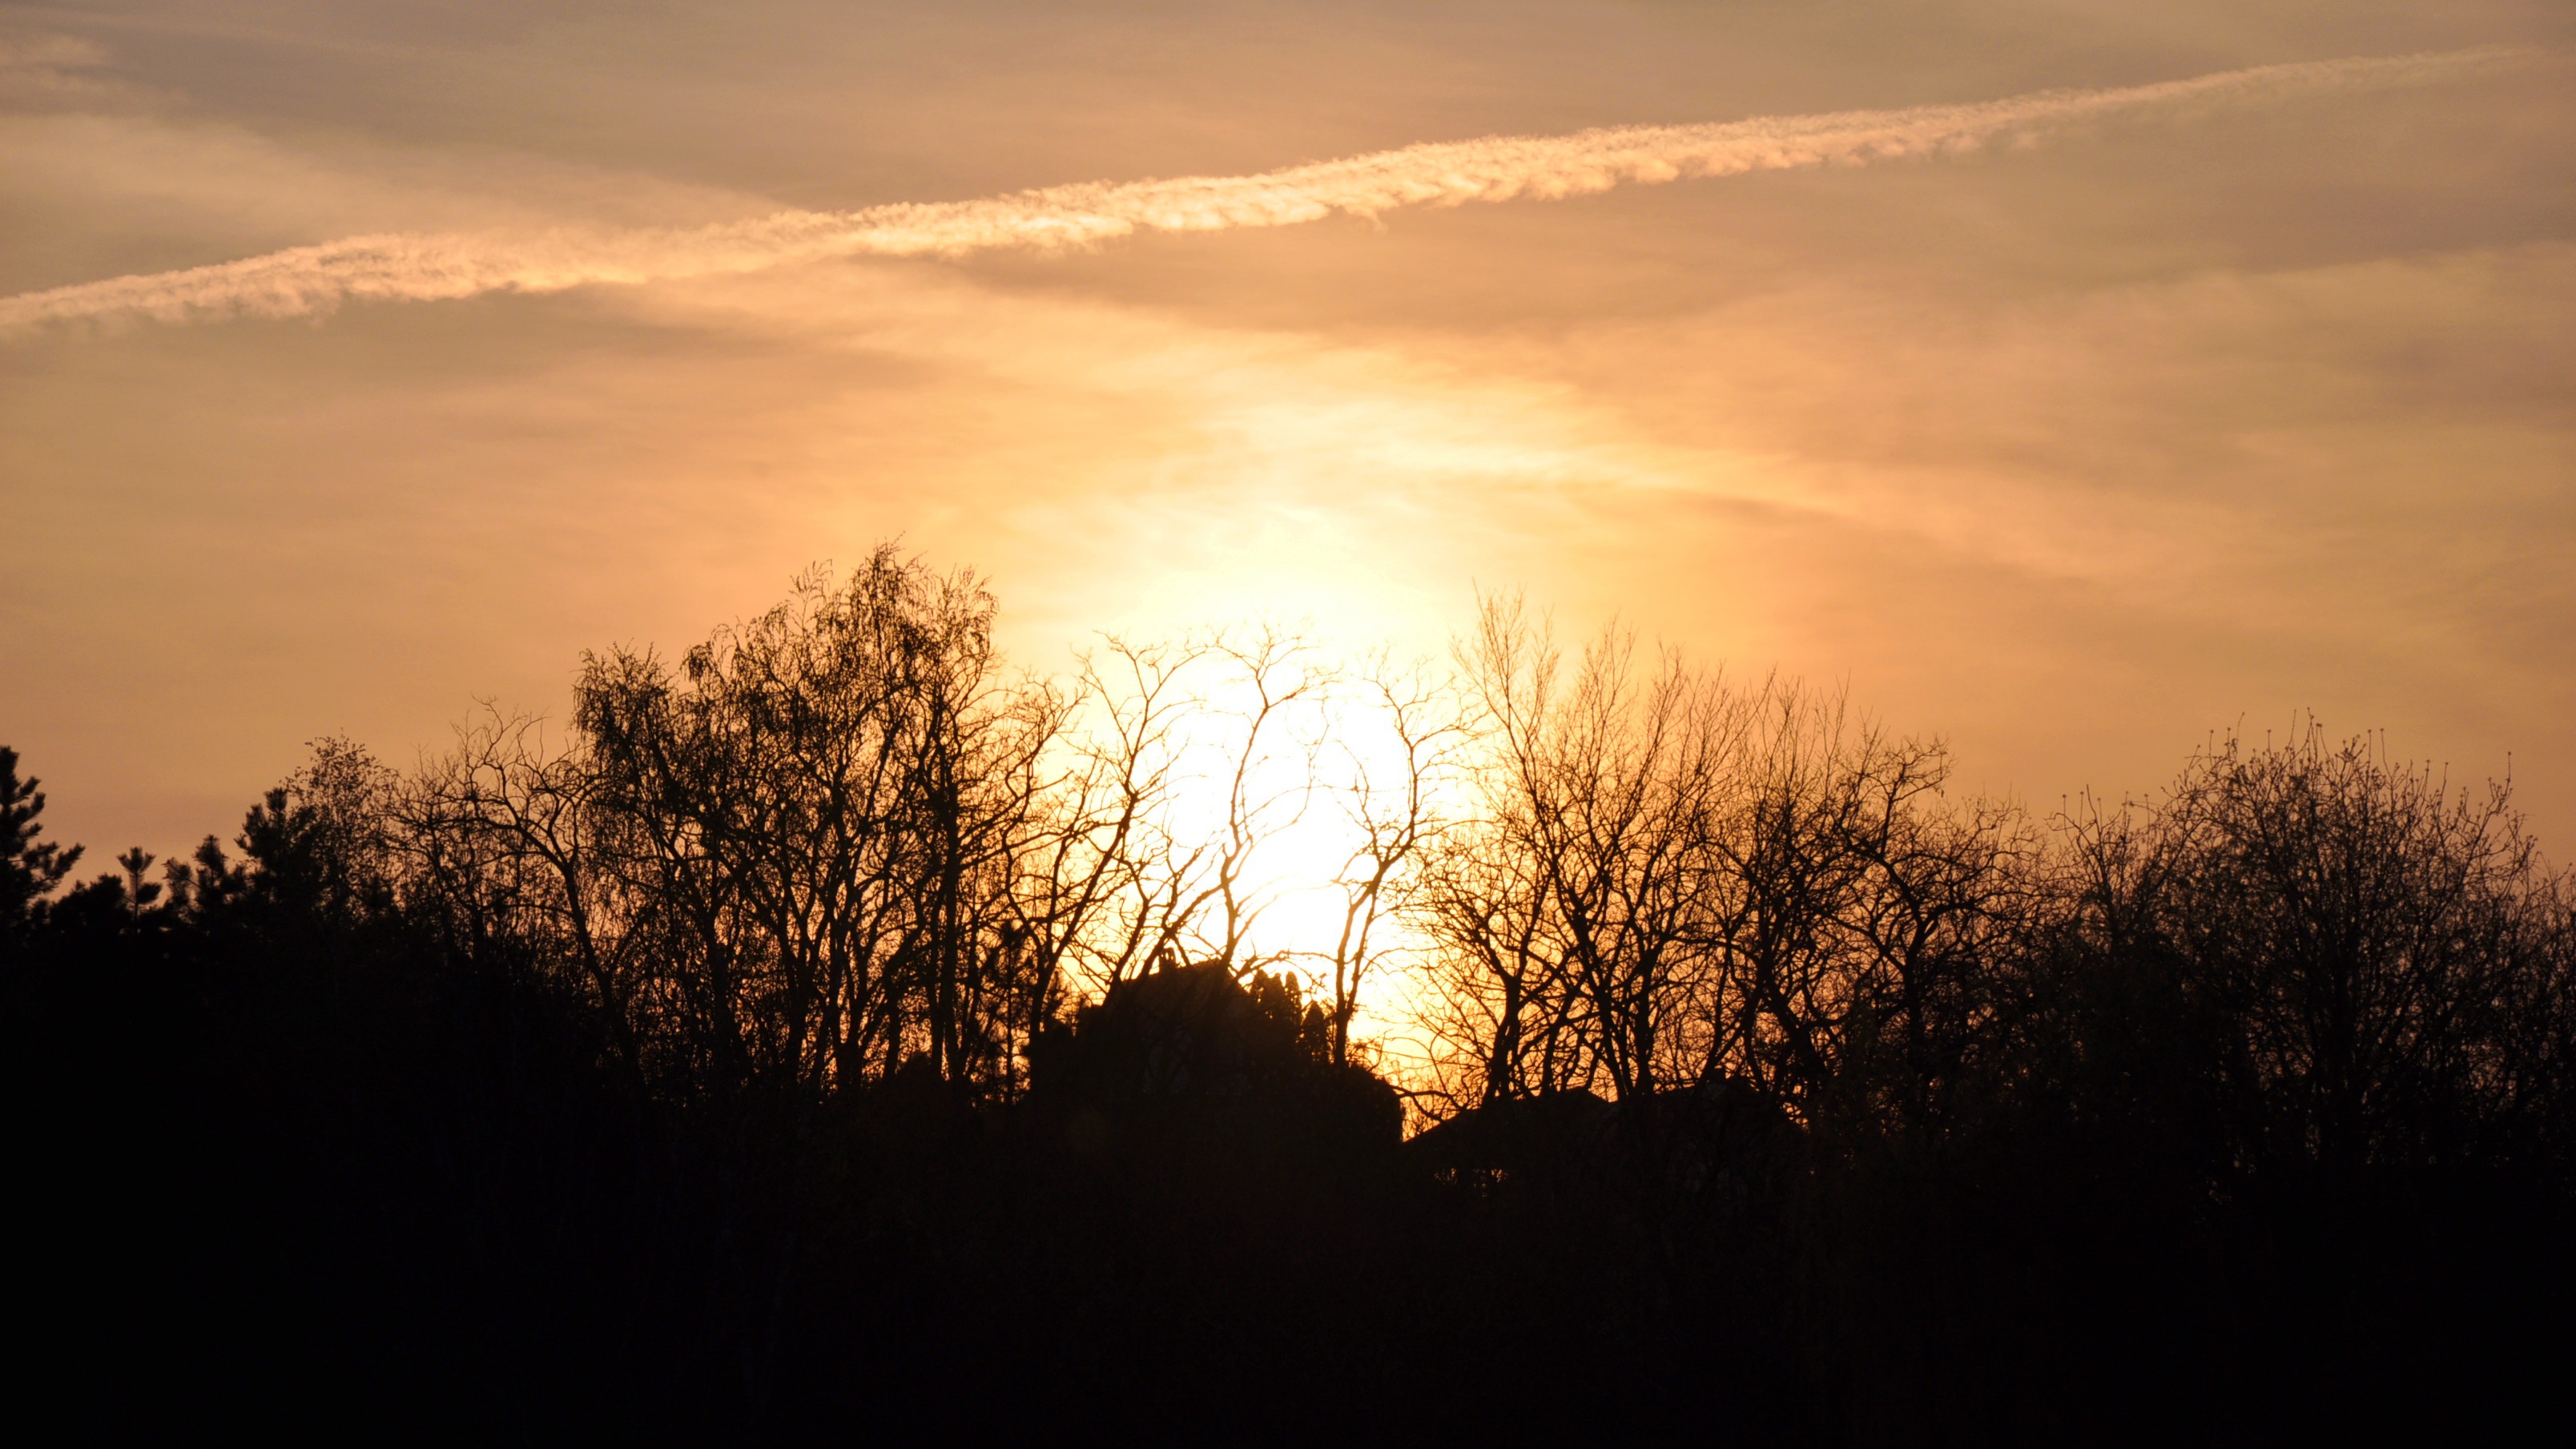
tree, nature, horizon, light, cloud, sky, sun, sunrise, sunset, field, sunlight, morning, dawn, atmosphere, dusk, evening, in the evening, afterglow, atmospheric phenomenon, red sky at morning